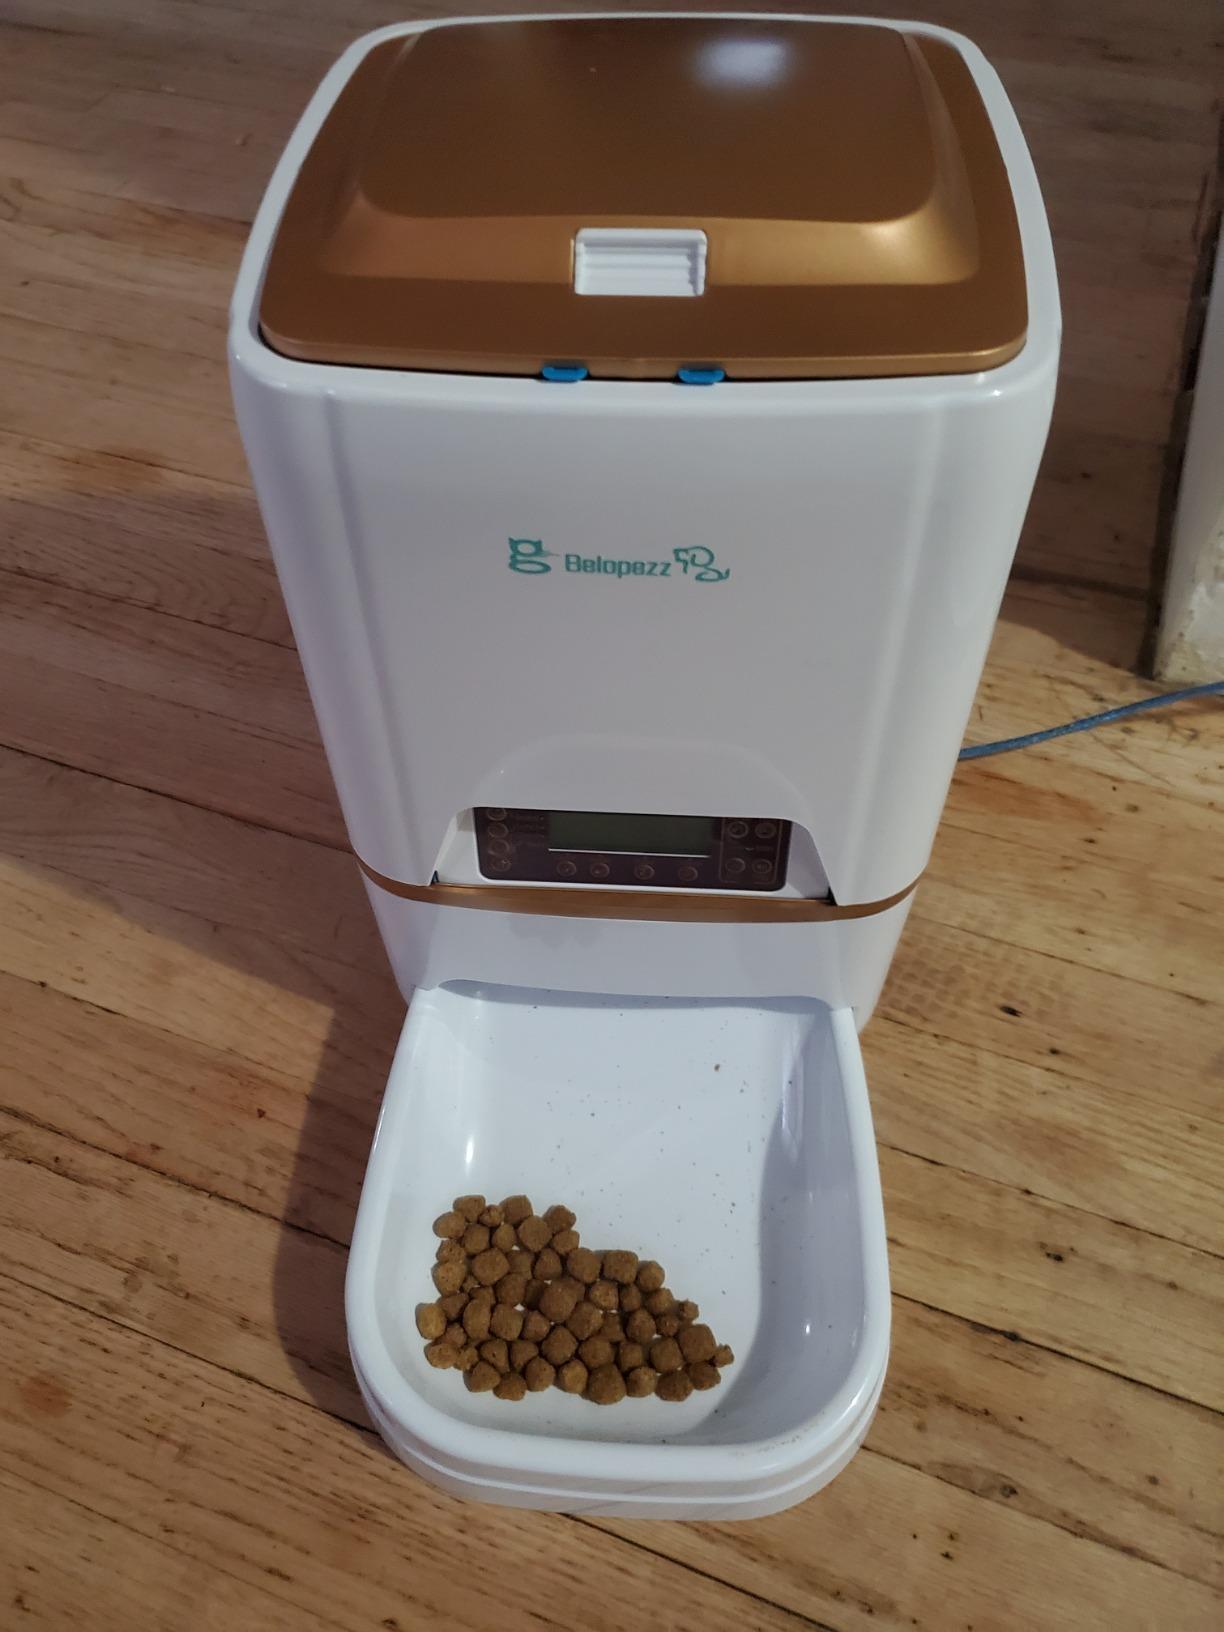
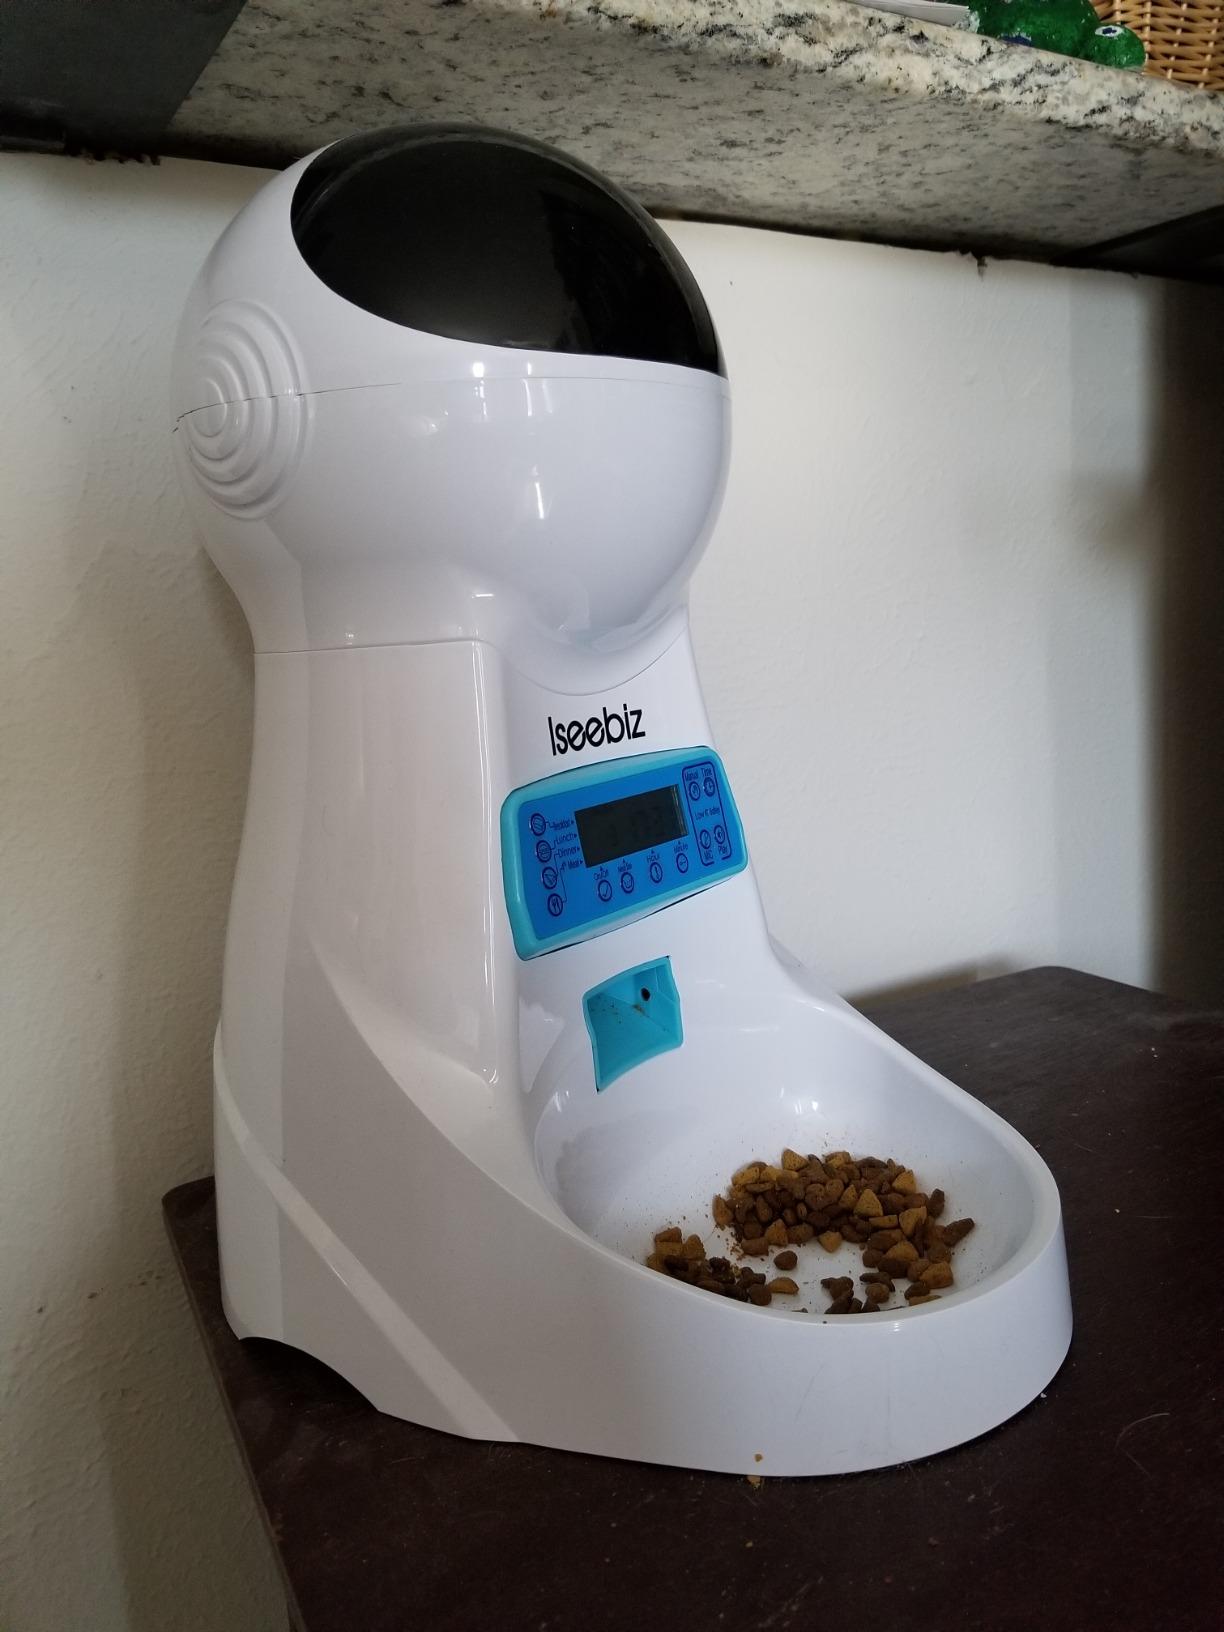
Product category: items_feeder
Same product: no